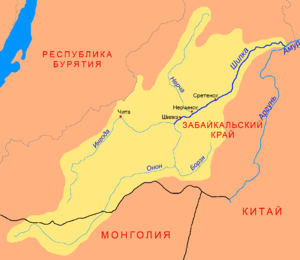
Onon
Kort over Onon
Onon er en flod i Mongoliet og Zabajkalskij kraj i Rusland. Den er 1.032 km lang med et afvandingsareal på 96.200 km². Den har sit udspring på østskråningen af Khentijbjergene. De øverste 298 km af floden er i Mongoliet. Omkring 20 km opstrøms fra byen Sjilka løber Onon sammen med floden Ingoda og danner floden Sjilka.